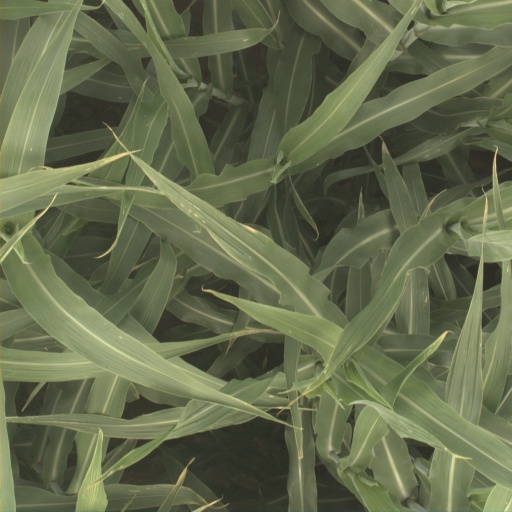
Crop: sorghum